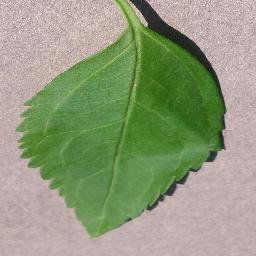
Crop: cherry
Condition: (including_sour)_healthy